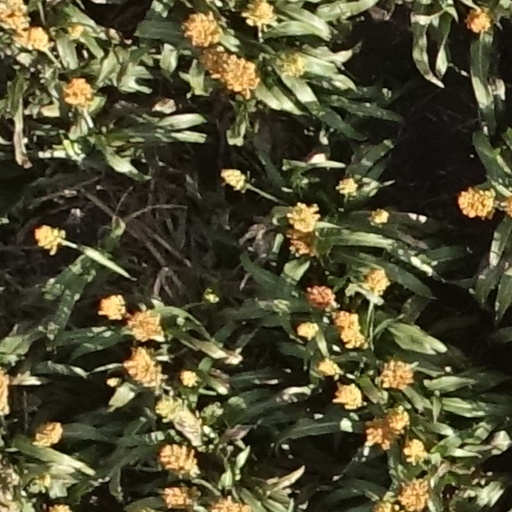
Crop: sorghum